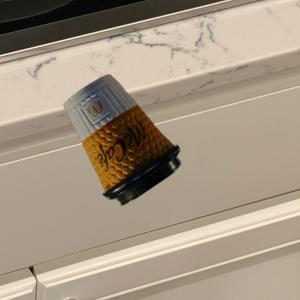
Label: cups